Kingdom of Galicia

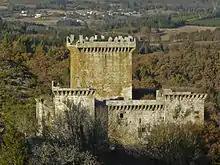
The castle of Pambre, Palas de Rei, which resisted the "Irmandiños" troops

The triumph of the high nobility in Castile, as represented by the death of Peter I and crowning of their candidate, Henry II, was resented by the majority of Galician nobles, who had been forgiven by the new King. Under the leadership of Fernando de Castro, the Galician loyalist party and the cities, invited Ferdinand I of Portugal to be their king, assuring him that the Galician nobles and citizens would "raise their voices for him ... and they hand him the cities and recognize as lord and will honor him".